Kevin Faulconer

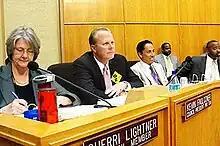
Faulconer seated with the San Diego City Council in 2010.

Although Faulconer was once a supporter of alcohol being allowed on public beaches in San Diego (his 2006 opponent Gonzalez supported a limited ban), he changed his opinion after winning the city council election. Following an alcohol-fueled riot at Pacific Beach in 2007, he persuaded the city council to pass a trial one-year ban on alcohol at the beaches; the next year the ban was made permanent by a citywide vote. The ban has not been challenged since with the community generally approving of cleaner beaches and fewer emergency calls, and lifeguards and police said it has made their jobs easier. However, the long-term economic impact, claimed by one individual to be a 160,000 person reduction in attendance on holiday weekends and a 50% drop in revenue for beach businesses, has not been studied.